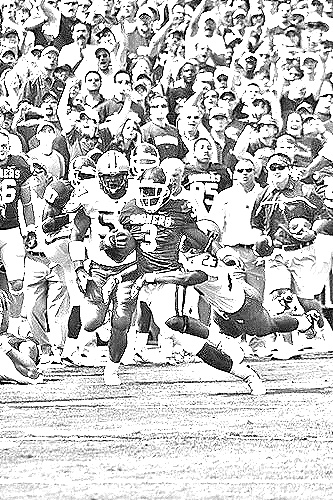
Portrait style: Sketch Portrait